The Slave Route Project

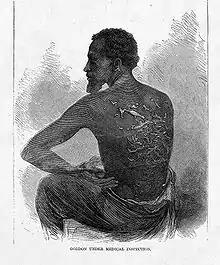
"Whipped Gordon", Harpers

The Slave Route Project is a UNESCO initiative launched in 1994 in Ouidah, Benin, which aims to promote intercultural dialogue about the Atlantic slave trade, and the history of slavery in general.